Milica Novaković

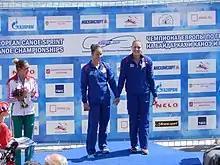
Milica Starović (right) with Dalma Ružičić-Benedek at the 2016 European Championships in Moscow

Milica Novaković (born 19 May 1988 in Novi Sad) is a Serbian female sprint canoer.